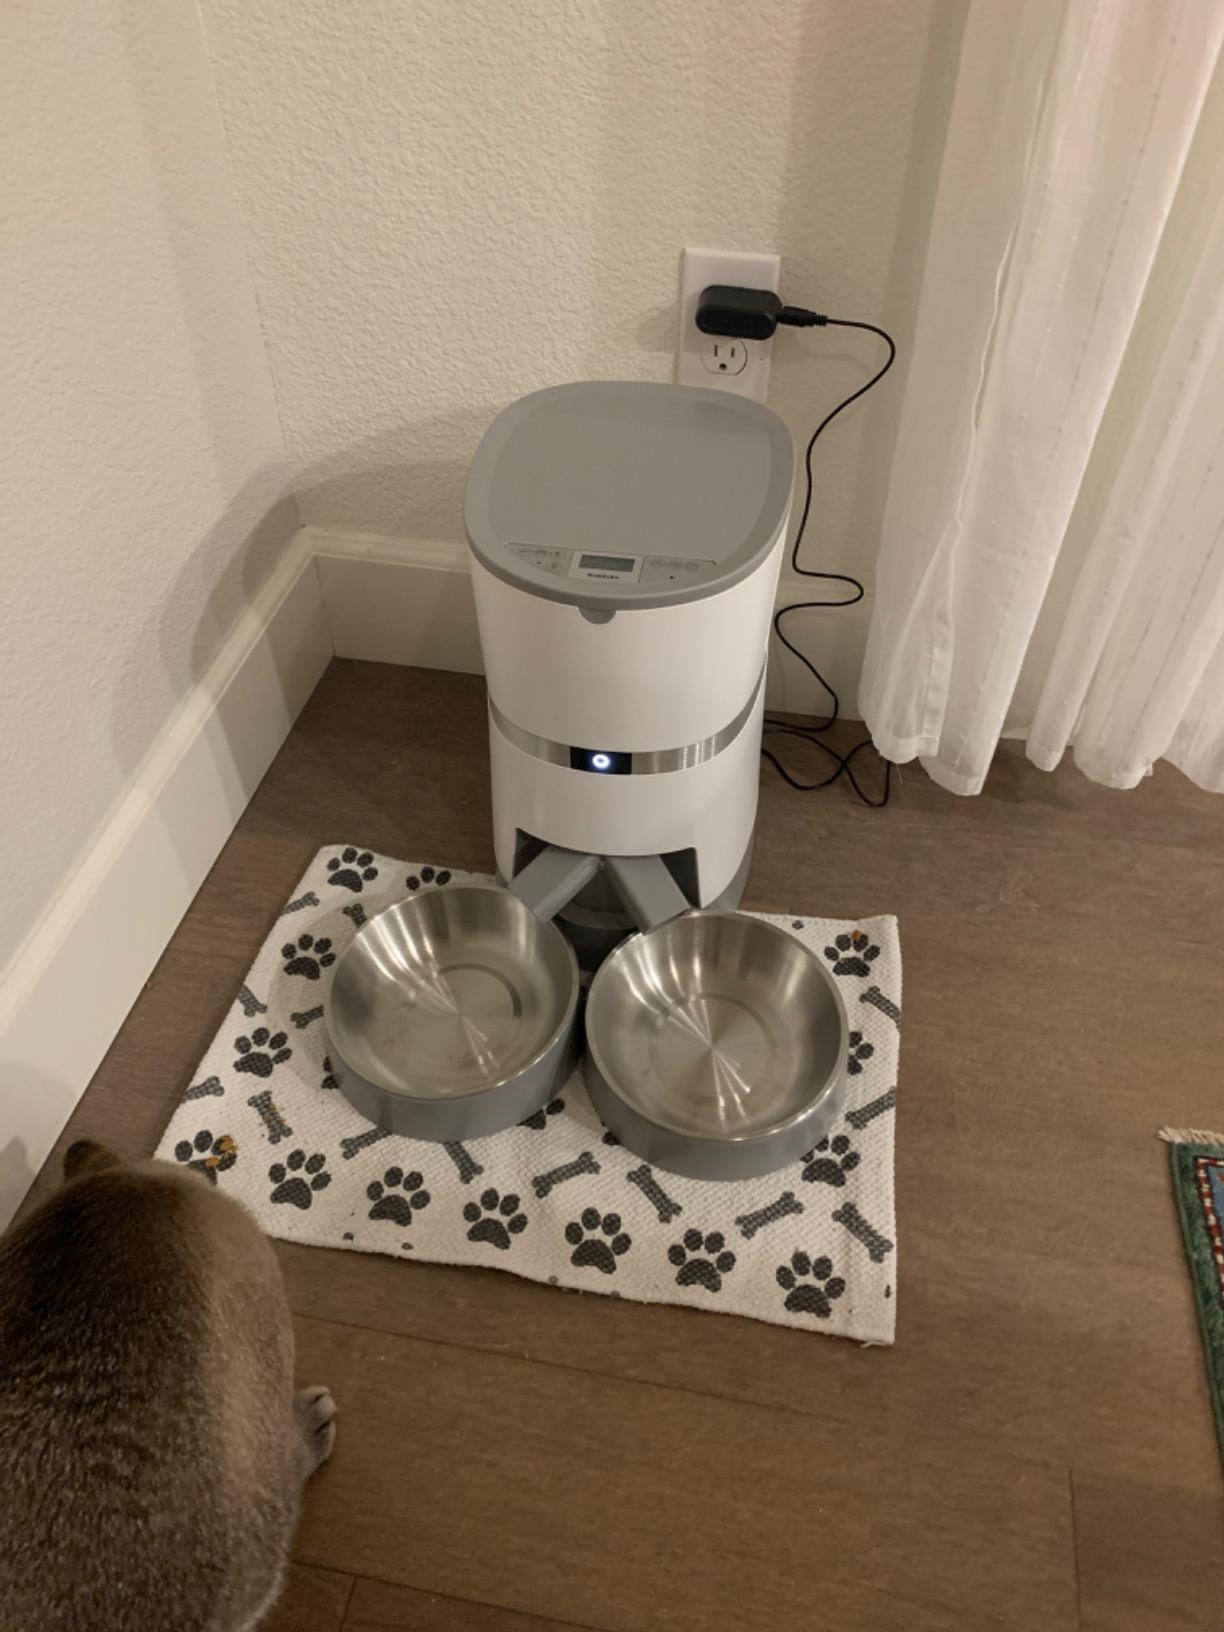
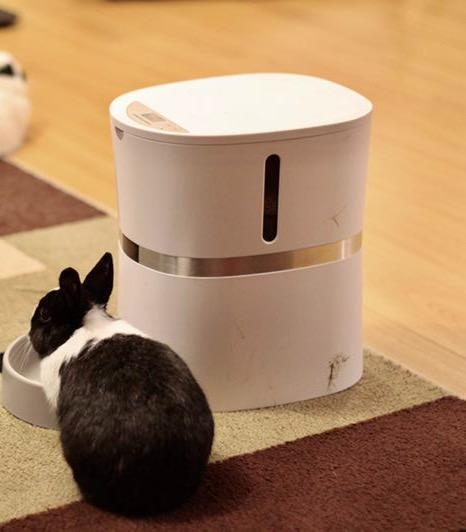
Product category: items_feeder
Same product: no